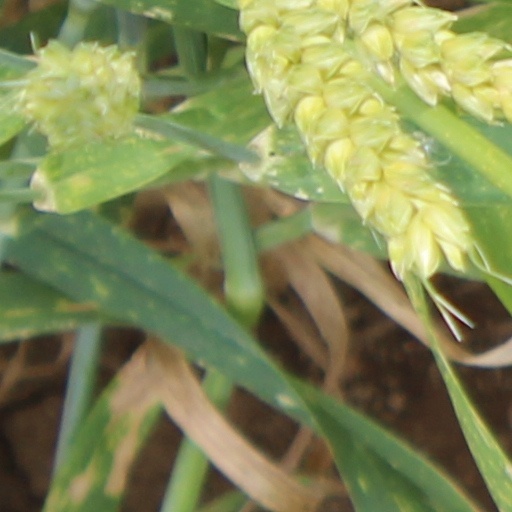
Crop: wheat